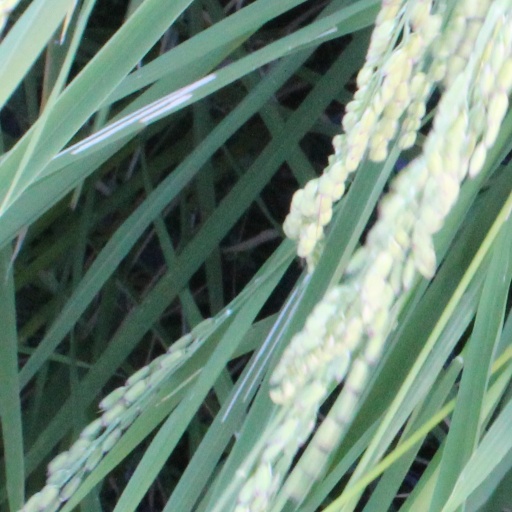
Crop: rice